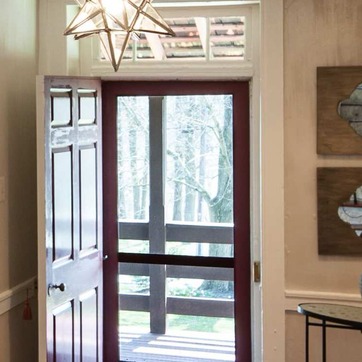
Material: glass